Tom Poberezny

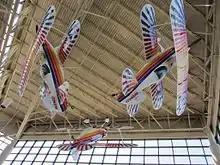
Eagles Aerobatic Team aircraft, flown by Poberezny, Charlie Hillard and Gene Soucy, on display at the EAA Aviation Museum

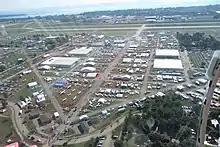
Main grounds of EAA AirVenture Oshkosh in 2011

Tom Poberezny was born and raised in the greater Milwaukee metropolitan area of Wisconsin, the son of Audrey and Paul Poberezny. He was surrounded by aviation from the very early stages of his life. Because of his father's early key involvement with EAA, the basement of Tom's childhood home in Hales Corners, Wisconsin was considered "the regional social center of [aircraft] homebuilding." Poberezny graduated from Northwestern University in 1970 with a degree in industrial engineering, and became preoccupied with aviation soon after. He joined the US National Unlimited Aerobatic Team and was part of the team that won the World Championship in 1972 at Salon, France. In 1973, he won the individual US National Unlimited Aerobatic Championship.